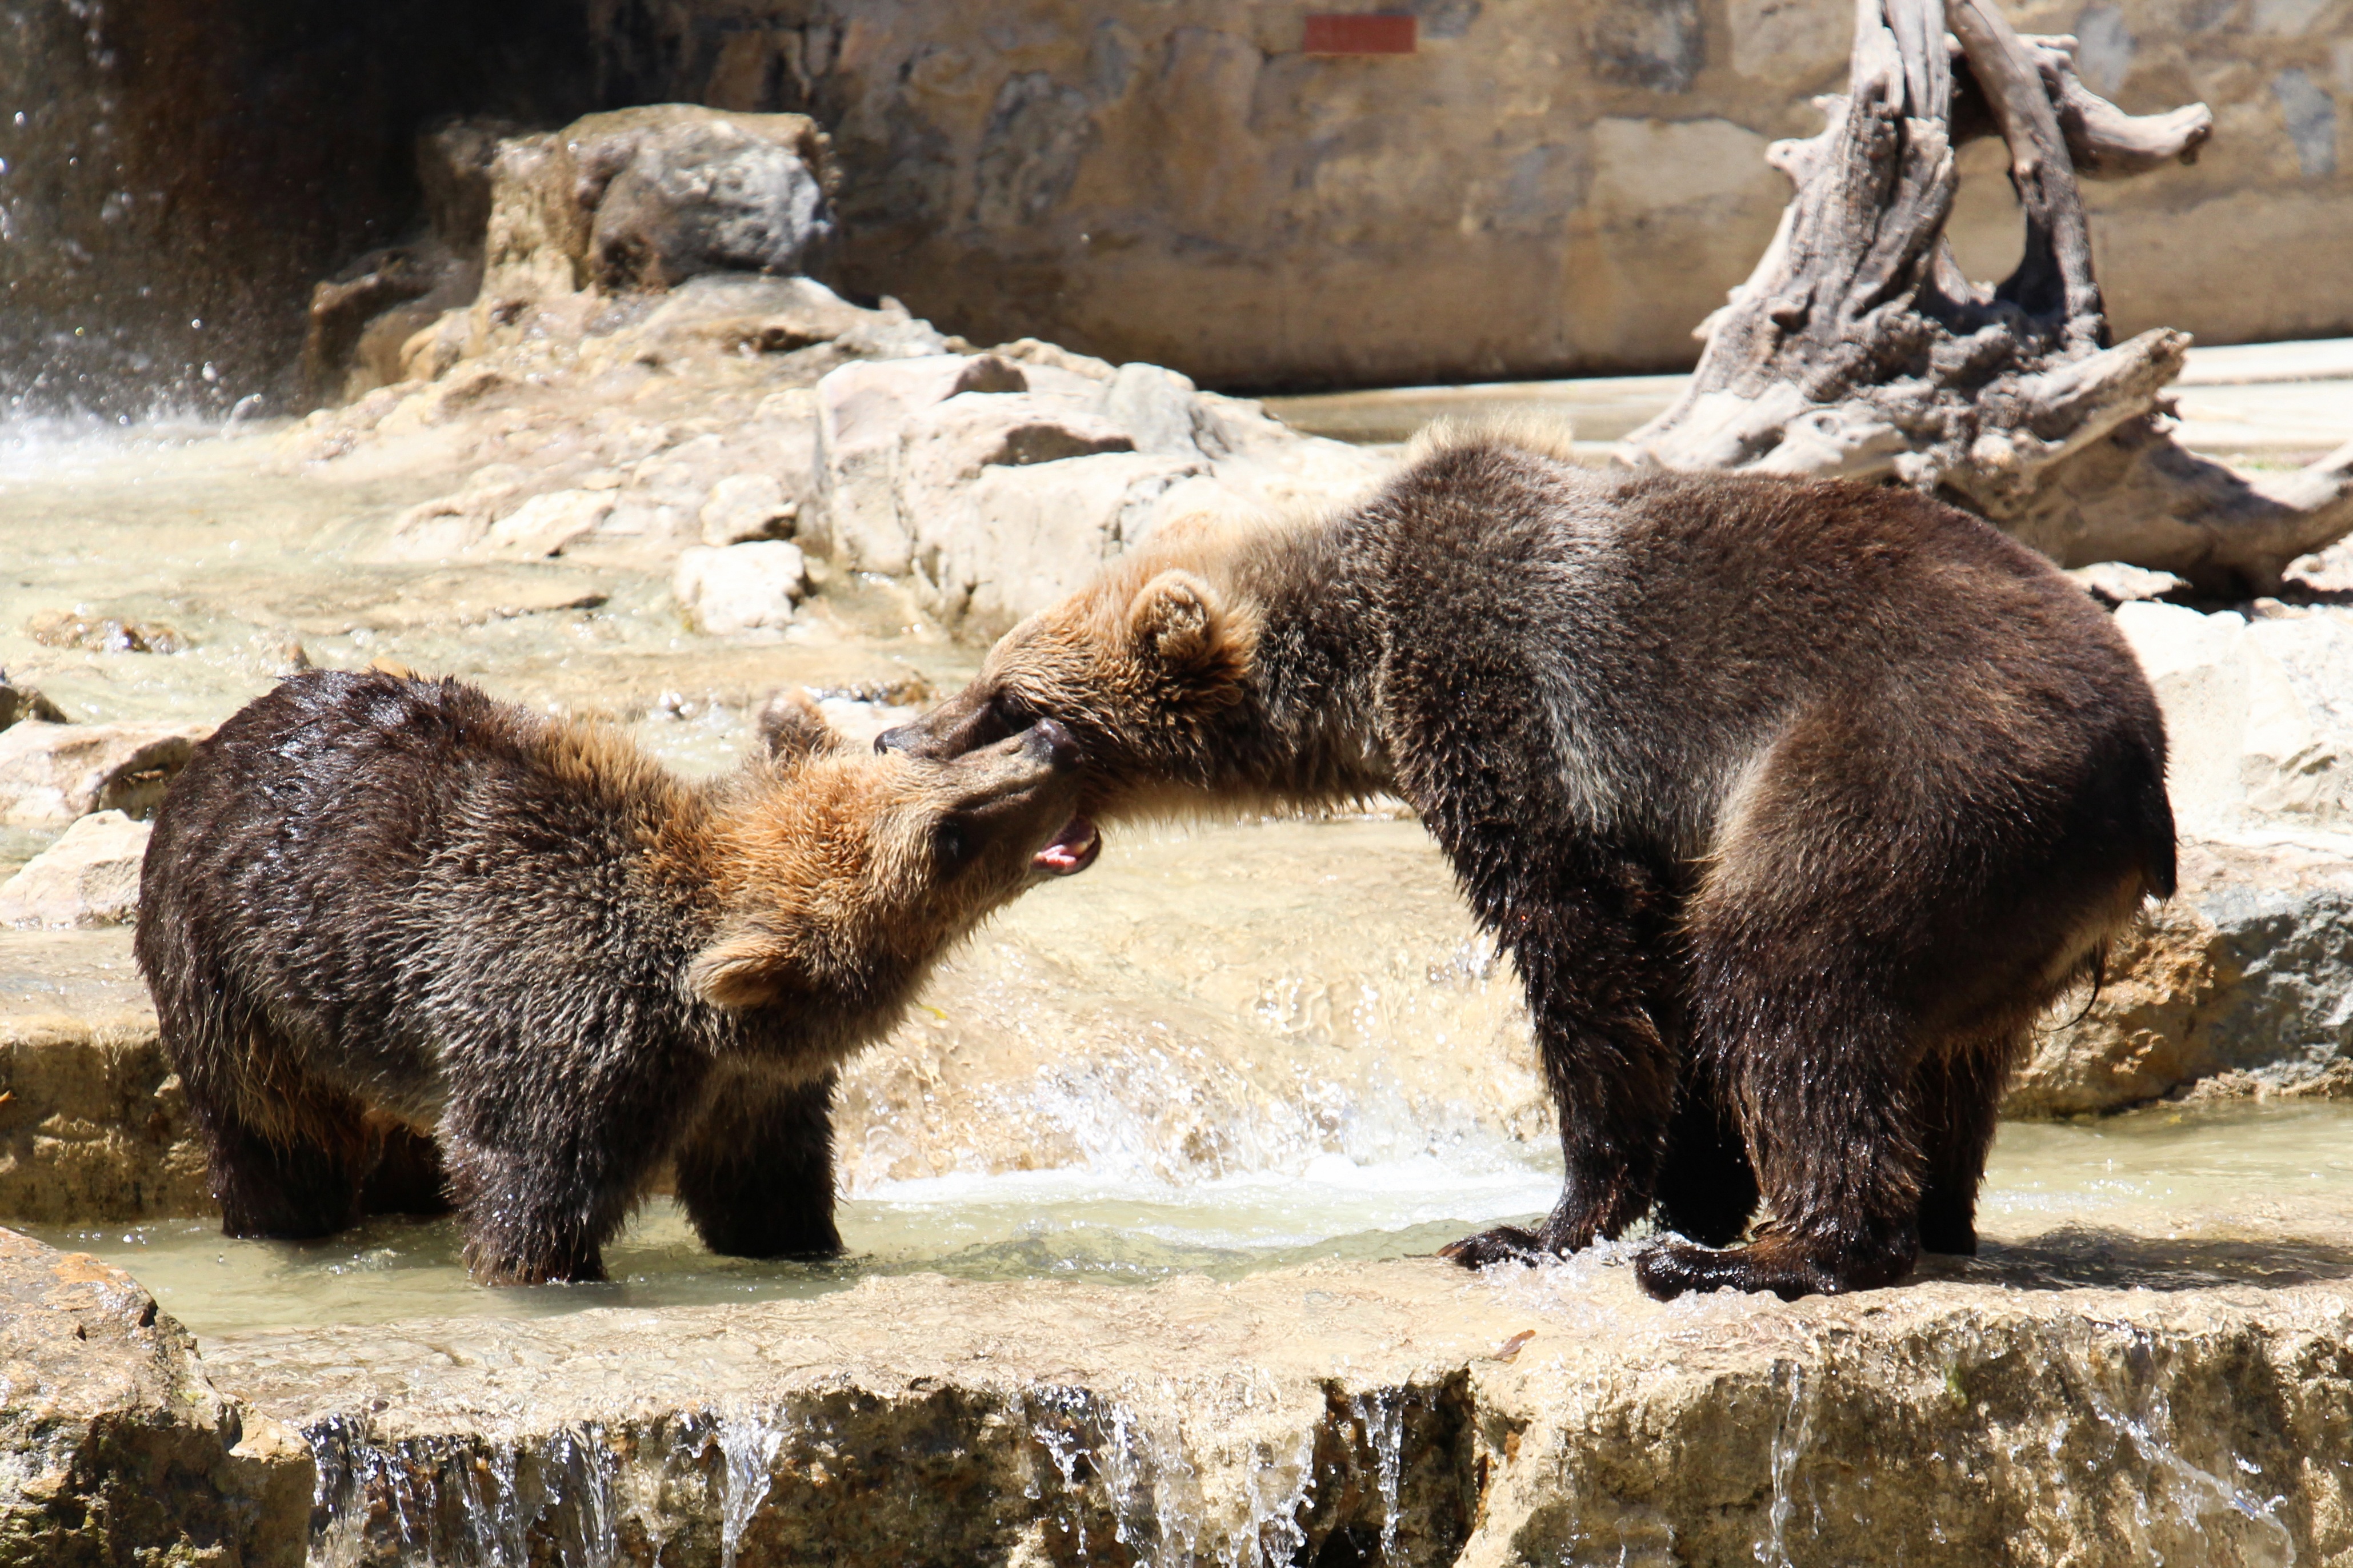
animal, bear, wildlife, wild, zoo, mammal, fauna, life, brown bear, animals, vertebrate, bears, fierce, grizzly bear